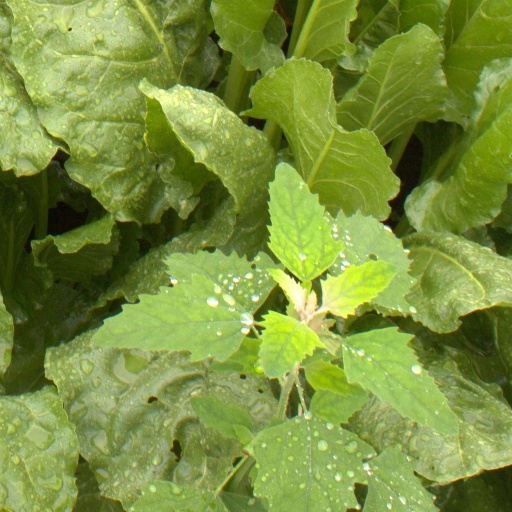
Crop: sugar beet